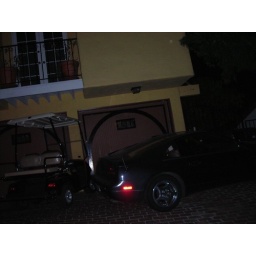
there was just a man sitting in his car at like 1 in the morning, so we snapped his picture...